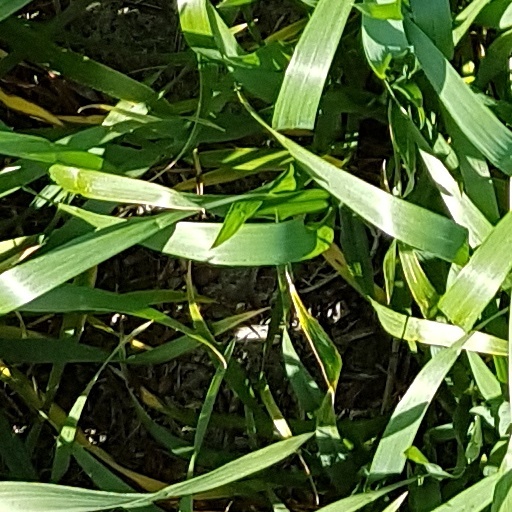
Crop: wheat